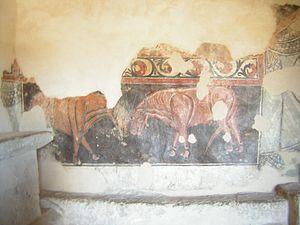
L'ermitage de San Baudelio de Berlanga est une église datant du début du XIᵉ siècle à Caltojar dans la province de Soria, Castille et León, Espagne, à 80 km au sud de Berlanga de Duero. C'est un exemple important de l'architecture mozarabe pour ses particularités ; il a été construit au XIᵉ siècle, dans ce qui était alors la frontière entre les terres islamiques et chrétiennes. Il est dédié à Saint Baudilus ou Baudel.